Describe the emotion expressed in this image:  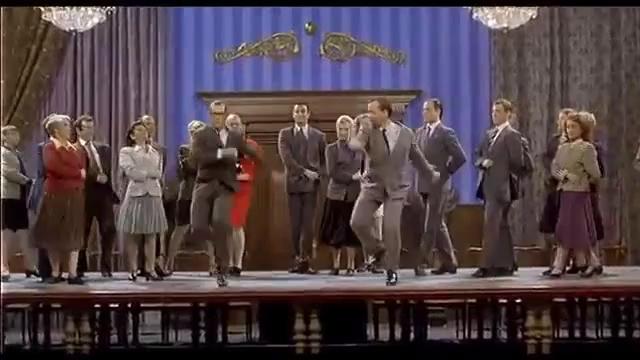
This person displays Fear, valence and arousal with low intensity.